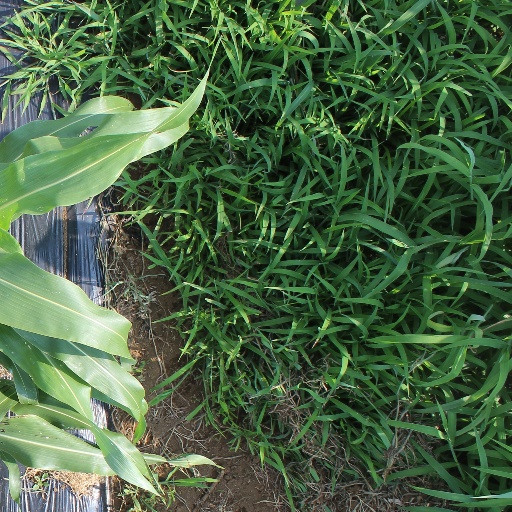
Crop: sorghum